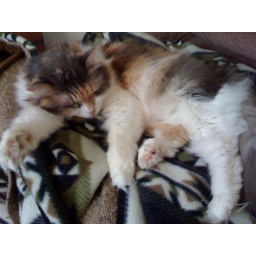
I think Nick and Hubert's running around the house is a little stressful for Lucy.